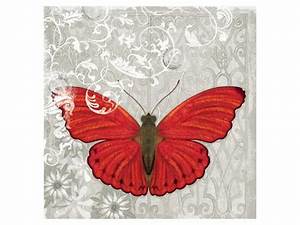
Label: farfalla